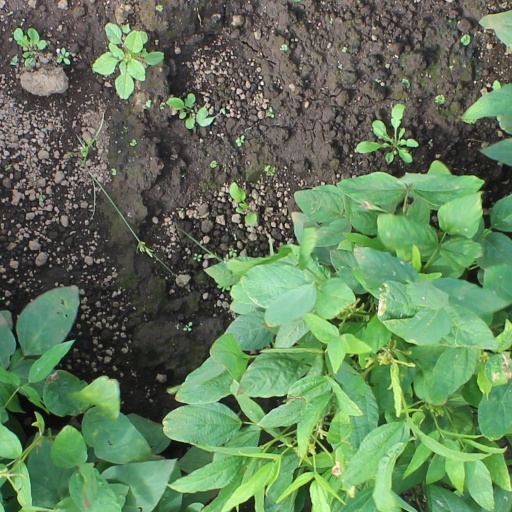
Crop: soybean